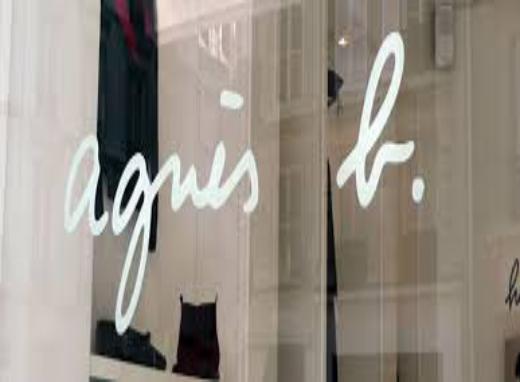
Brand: Agnes b
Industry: Clothes